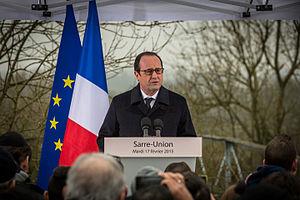
François Hollande [fʁɑ̃swa ʔɔlɑ̃d], né le 12 août 1954 à Rouen, est un haut fonctionnaire et homme d'État français. Il est président de la République française du 15 mai 2012 au 14 mai 2017.
Le cimetière juif de Sarre-Union, dans le Bas-Rhin, a été profané, jeudi 12 février 2015 après-midi, et 250 tombes ont été dégradées. La découverte de ces faits par une villageoise ne date que de dimanche 15 février 2015, vers 17 heures. Une cérémonie de recueillement s'est déroulée le 17 février 2015, dans ce cimetière, en présence de nombreuses personnalités, et notamment du président de la République, François Hollande, de René Gutman, Grand-rabbin du Bas-Rhin et de Strasbourg, et de Joël Mergui, président du Consistoire central israélite de France, qui ont pris la parole. Selon L'Obs, « C'est la profanation la plus importante commise dans un cimetière juif en France depuis près de 25 ans » et, d'après Le Monde, c'est « un acte d'une ampleur inédite depuis 1992 ».